Kėdainiai

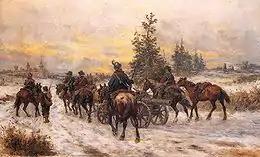
"The March of Swedes for Kiejdany" (Kėdainiai), Józef Brandt, (1889)

The area was the site of several battles during "The Deluge", the 17th century war between the Polish–Lithuanian Commonwealth and Sweden. In 1655 a short-lived treaty with Sweden, the Union of Kėdainiai, was signed by two members of Radziwiłł family in their Kėdainiai castle. While little remains of the Radziwiłł castle, the crypt of the Calvinist church (1631) houses the family mausoleum, including the tombs of Krzysztof Radziwiłł and his son Janusz.